Hugh Allan

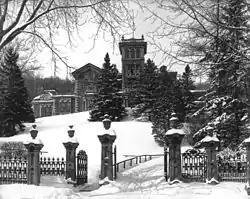
Ravenscrag, Allan's home in Montreal's Golden Square Mile, completed in 1863

In 1851, Hugh Allan had been elected President of the Montreal Board of Trade. As an entrepreneur and the chosen head of Montreal's business community, he used this position to advocate for the establishment of a regular government-subsidised steamship line between Britain, Montreal and Portland. The service, Allan declared, would deliver Royal Mail to both sides of the Atlantic Ocean while transporting immigrants to North America. Though it was Allan's idea, competition for the contract was fierce. Despite significant support on both sides of the Atlantic and careful preparation, Allan lost the bid in 1853. However, the consortium that won the contract, headed by Samuel Cunard, ran into trouble almost immediately and Allan reacted by building more ships on the Clyde, using superior technology (notably the "Canadian" and the "Indian"). These ships formed the nucleus of Allan's "Montreal Ocean Steamship Company", incorporated by him and his brother, Andrew, in 1856. It was carefully created to be Canadian, but it was inextricably linked (and financed) by the Allan family in Scotland. In 1856, with the help of conservative politicians such as Sir John Rose, Sir George-Étienne Cartier and Lewis Drummond, the Montreal Ocean Steamship Company (popularly referred to as the Allan Line) wrested back the contract from Samuel Cunard. By 1859, service was weekly, and Allan reported his capital investment in the company at £3.5 million.